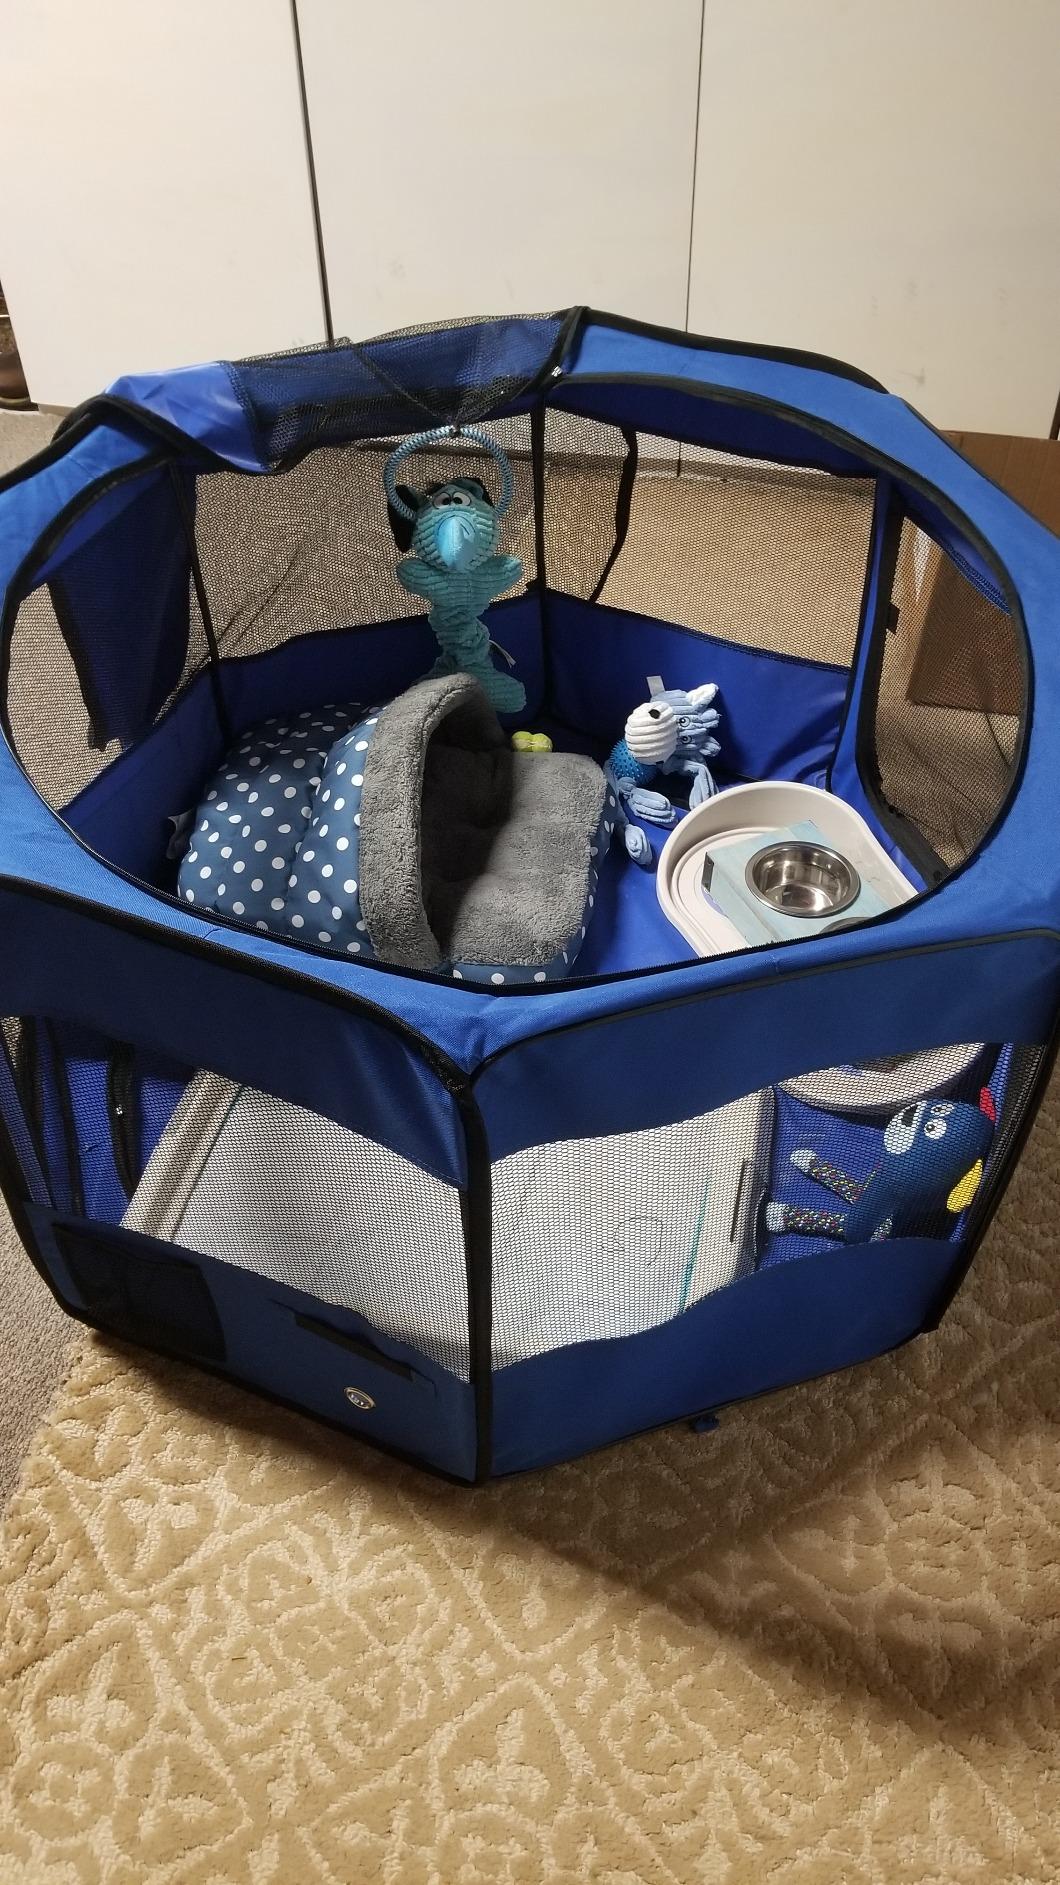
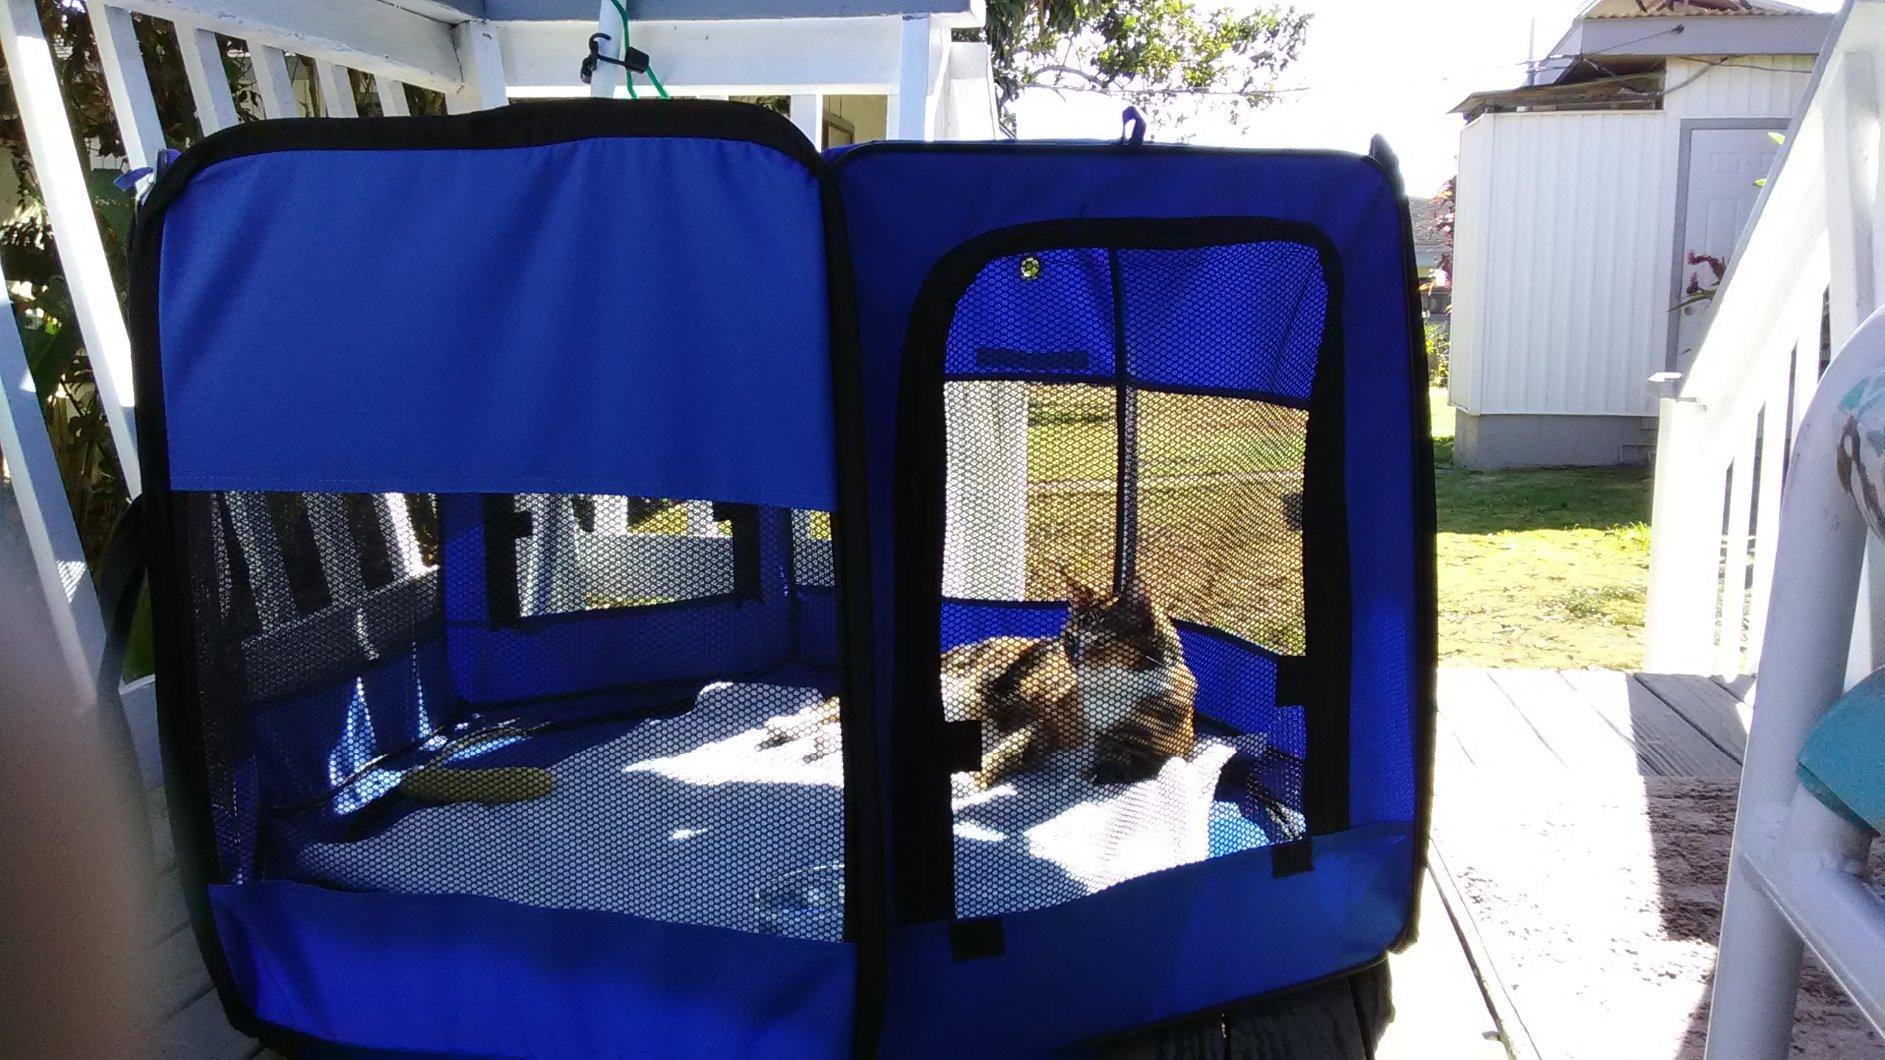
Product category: items_kennel
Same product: yes